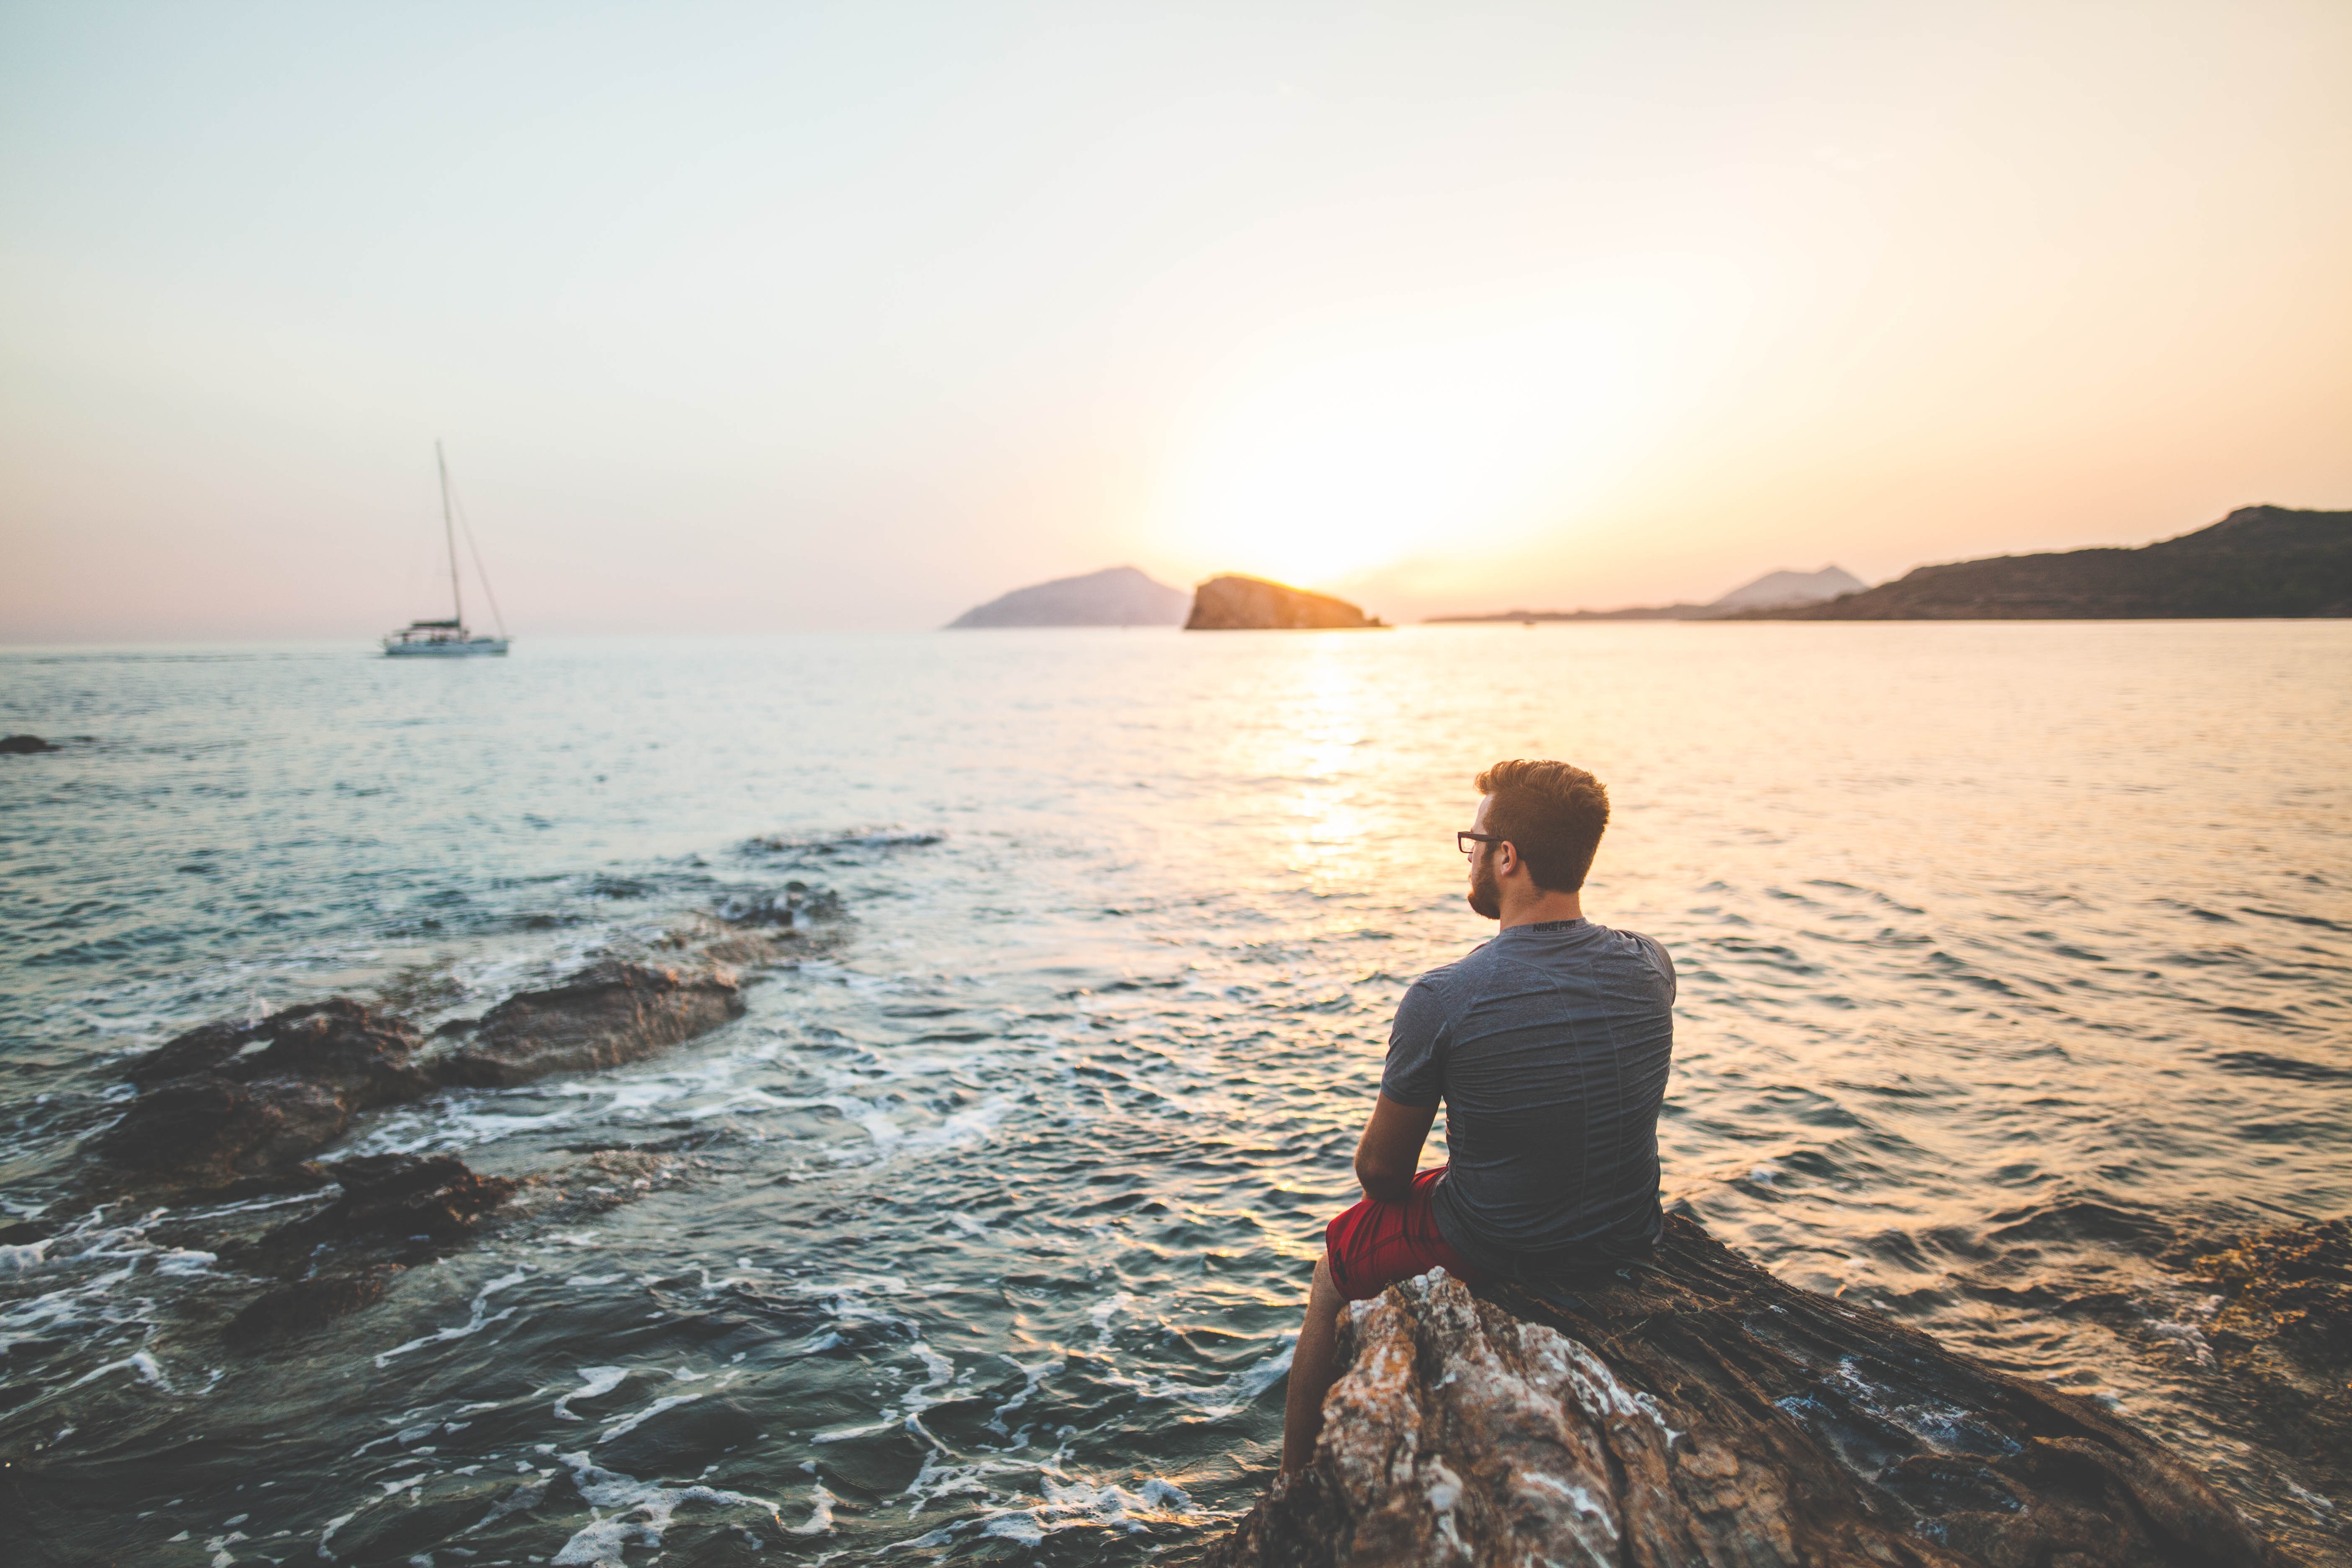
beach, sea, coast, water, ocean, horizon, sky, sunrise, sunset, sunlight, morning, shore, wave, dawn, dusk, evening, bay, leisure, seashore, rocks, outdoors, cape